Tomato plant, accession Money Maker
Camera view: bottom (45 deg); turntable rotation: 180 degrees
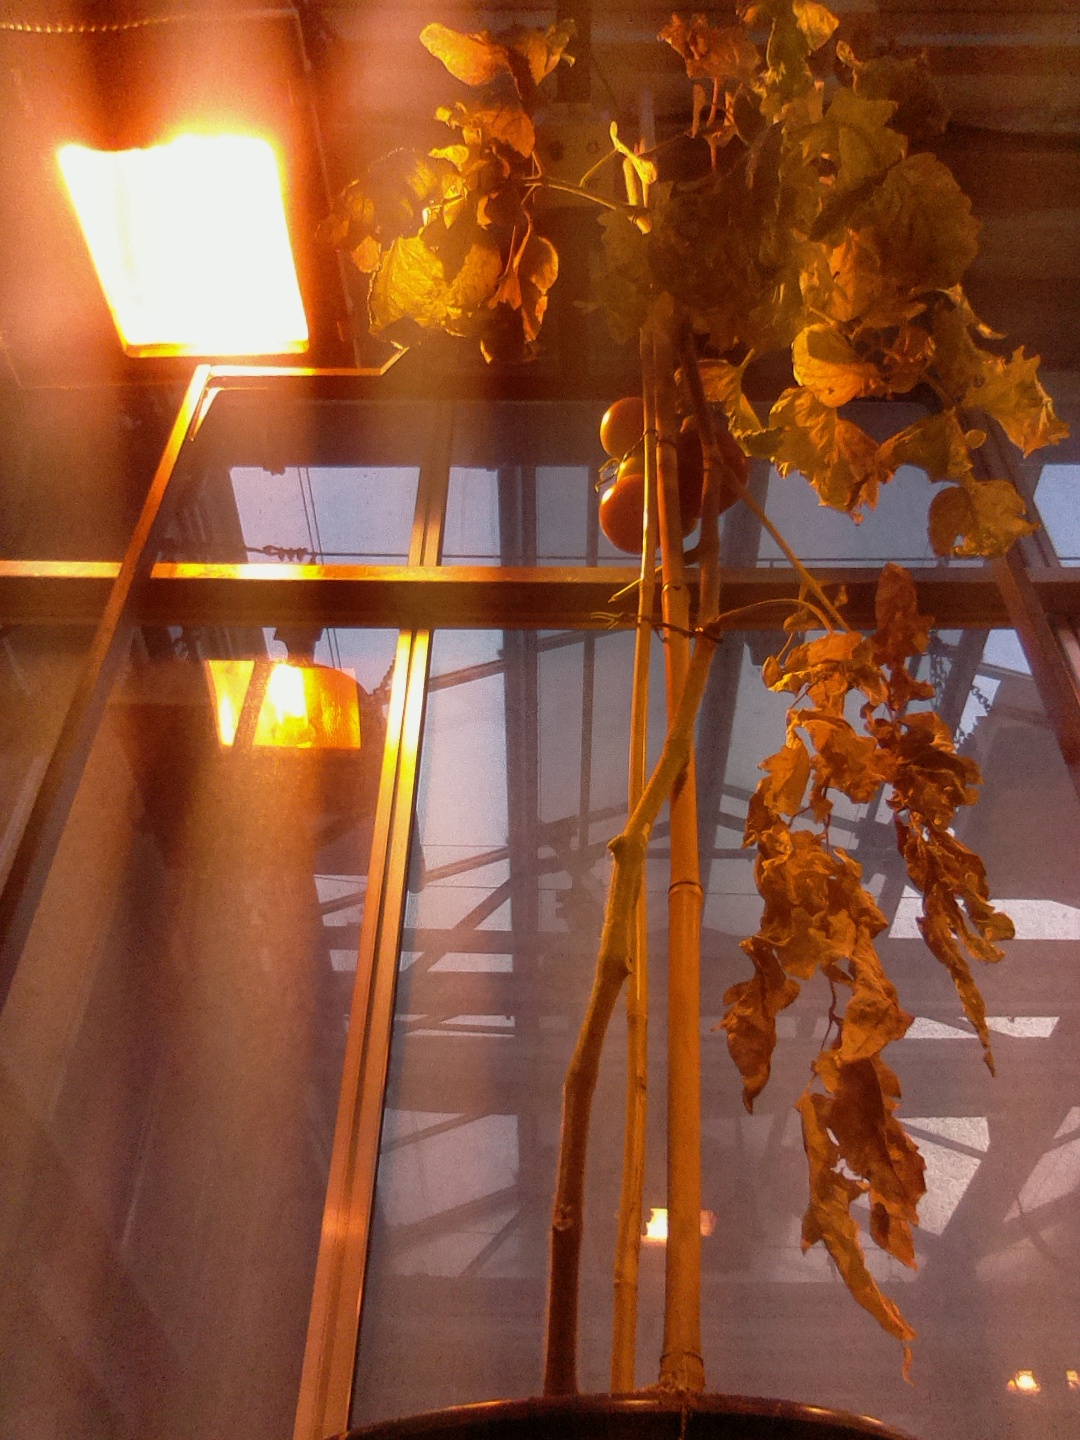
BBCH growth stage 82: 20%-30% of fruits show typical fully ripe color